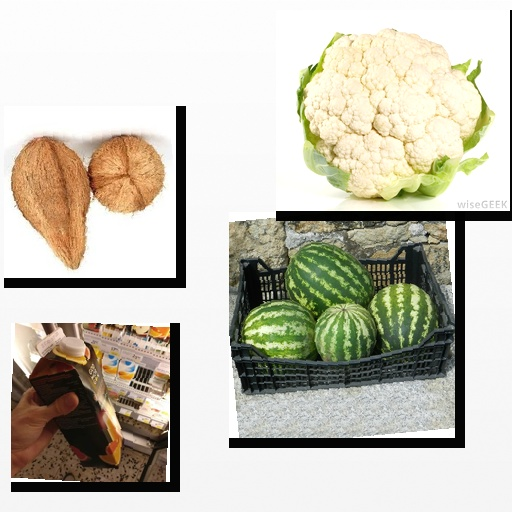
Food items: cauliflower, grapefruit_juice, coconut, watermelon